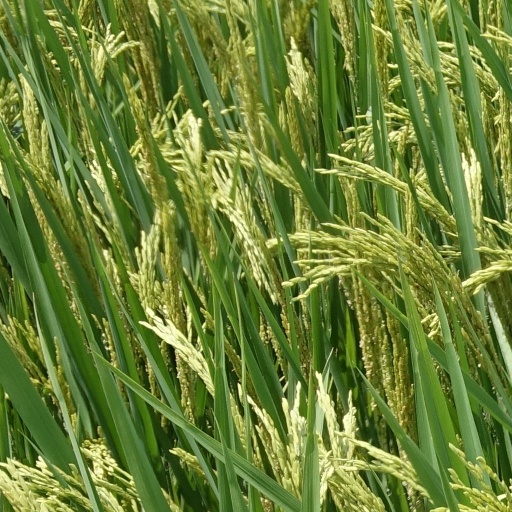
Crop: rice